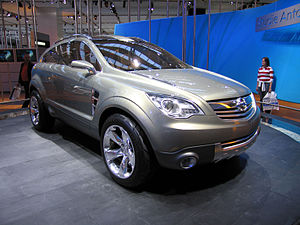
Opel Antara / Antara GTC
Opel Antara GTC prototype på Frankfurt Motor Show 2005
Opel Antara er en kun begrænset terrænegnet SUV, som kom på markedet i september 2006. Bilen bygges sammen med den næsten identiske Chevrolet Captiva hos GM Korea i Sydkorea og siden slutningen af 2008 også i Schuschary, en forstad til Sankt Petersborg i Rusland.